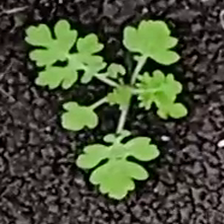
Weed species: Gajar_gavat_(Parthenium hysterophorus)